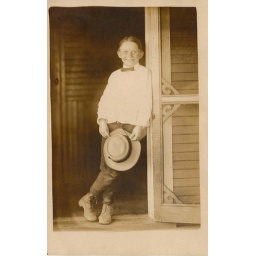
A young boy poses by a screen door in this AZO divided back postcard.